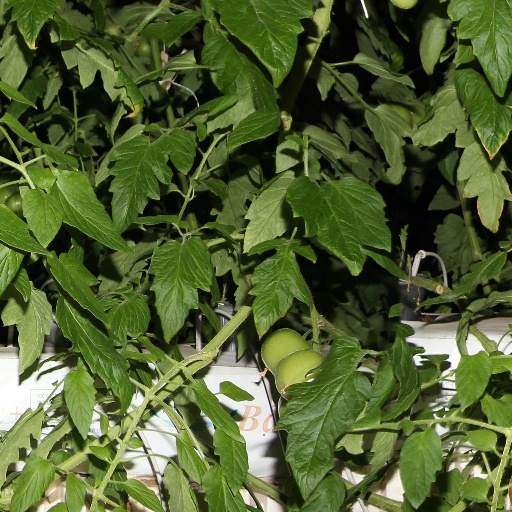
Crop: tomato